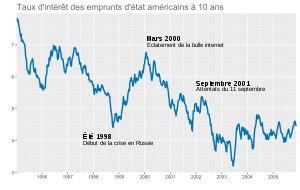
La bulle Internet ou bulle technologique est une bulle spéculative qui a affecté les « valeurs technologiques », c'est-à-dire celles des secteurs liés à l'informatique et aux télécommunications, sur les marchés d'actions à la fin des années 1990. Son apogée a eu lieu en mars 2000.